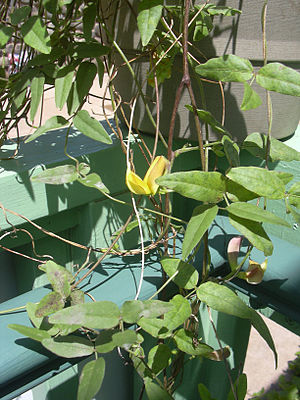
Bønne (Vigna)
Vigna o-wahuensis
Vigna o-wahuensis
Bønne (Vigna) er en slægt med ca. 100 arter, som er udbredt i tropiske områder af Afrika og Asien. Det er krybende eller klatrende urteagtige planter eller halvbuske. Ingen af arterne har torne, men nogle danner rodknolde. Bladene er spredtstillede, stilkede og oftest uligefinnede. Småbladene er helrandede eller lappede. Blomsterne sidder enkeltvis eller få sammen ved bladhjørnerne eller i endestillede stande. De enkelte blomster er 4- eller 5-tallige og uregelmæssige med gulle, purpurrøde eller violette kronblade. Frugterne er bælge med 3-50 frø. Frøene er nyreformede eller kvadratiske.